Andrew Scheer

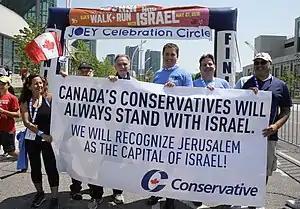
Scheer with a banner that states the Conservatives' position on the status of Jerusalem, during the UJA Federation march in Toronto, May 2018

In December 2017, when U.S. President Donald Trump announced his decision to recognize Jerusalem as Israel's capital, Scheer did not take a public position. However, on February 26, 2018, Scheer stated that a Conservative government – if elected in 2019 – would recognize Jerusalem as Israel's capital.